Douglass T. Greene

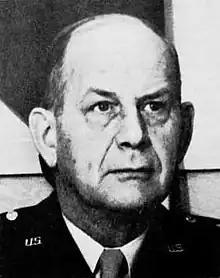
Maj. Gen. Douglass T. Greene

Major General Douglass Taft Greene (April 23, 1891 – June 16, 1964) was a United States Army officer during World War II. He served as commanding general of the 16th Armored Division and the 12th Armored Division during their training in the United States. Despite being an officer during both World War I and World War II, he never held a combat command, and was assigned to active duty positions within the continental United States during both wars.